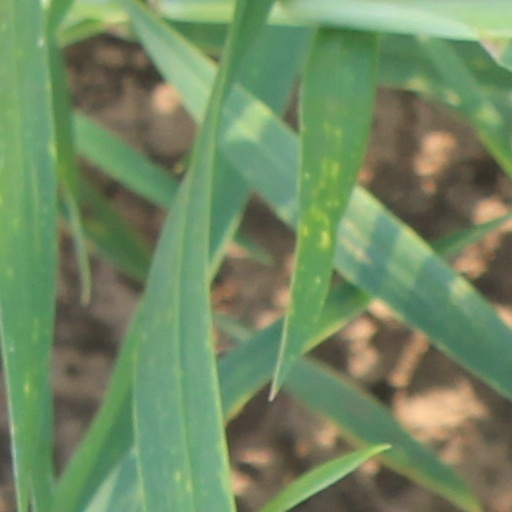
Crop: wheat